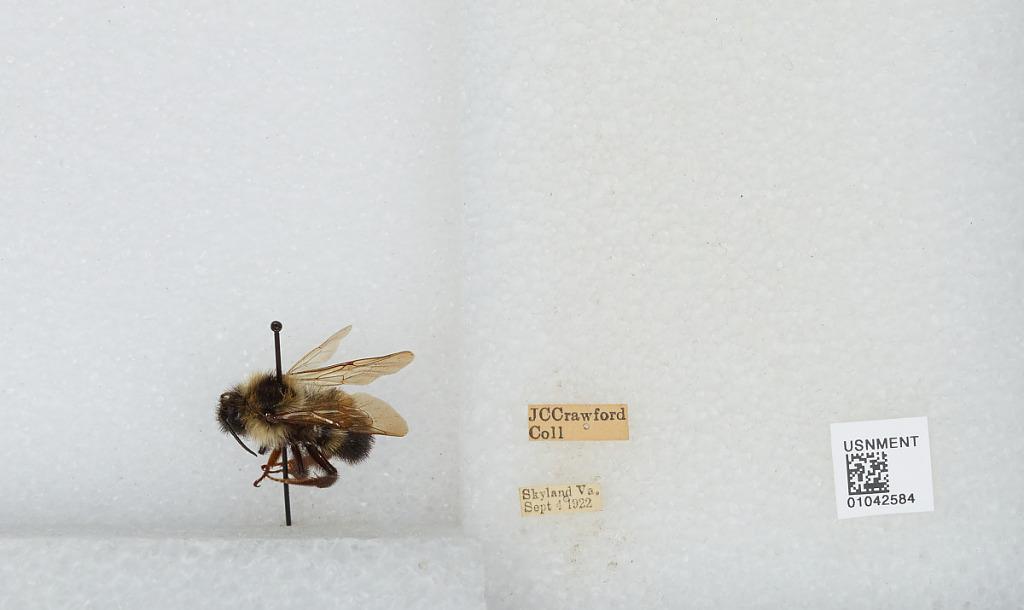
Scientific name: Bombus sp.
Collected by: J. Crawford
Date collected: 1922-9-4
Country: United States
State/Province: Virginia
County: Page
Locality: Skyland
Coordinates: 38.5931, -78.3803